Ilium (novel)

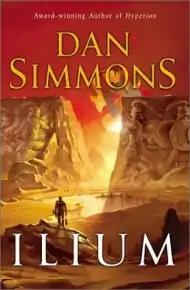
Cover to the 2003 first edition

Ilium is a science fiction novel by American writer Dan Simmons, the first part of the "Ilium/Olympos" cycle, concerning the re-creation of the events in the "Iliad" on an alternate Earth and Mars. These events are set in motion by beings who have taken on the roles of the Greek gods. Like Simmons's earlier series, the Hyperion Cantos, the novel is a form of "literary science fiction" that relies heavily on intertextuality, in this case with Homer and Shakespeare, as well as periodic references to Marcel Proust's "À la recherche du temps perdu" (or "In Search of Lost Time") and Vladimir Nabokov's novel "". In July 2004, "Ilium" received a Locus Award for Best Science Fiction Novel of 2004.